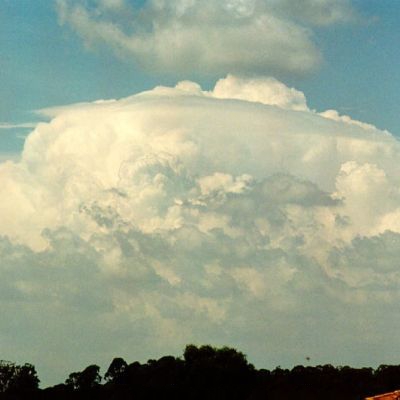
Cloud type: Cumulonimbus (Cb)